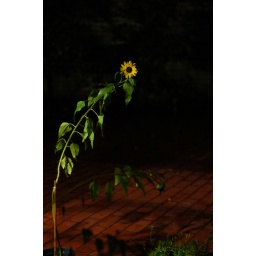
estas son en honor al esfuerzo de cultivar en el jardin / this is in honor to the effort to cultivate in house